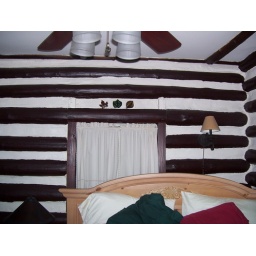
glass block inserts in the wall